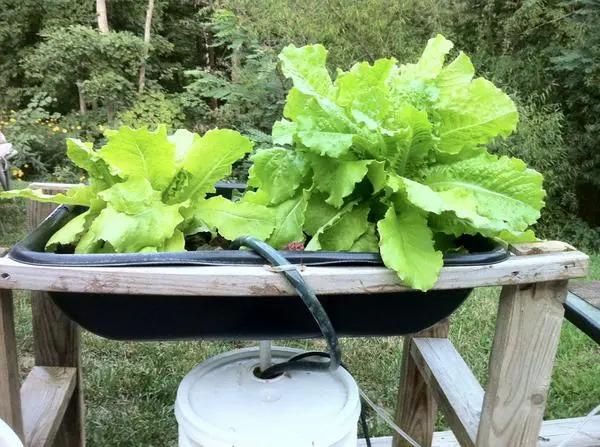
Ulimaji wa kisasa wa mboga za majani ambazo zinastawi kwenye kikarai kidogo cha plastiki chini kukiwa na ndoa ya maji inaleta maji kwenye karahi hilo, ambayo yana dawa na virutubisho muhimu vinavyosaidia katika ukuaji wa mboga hizo.